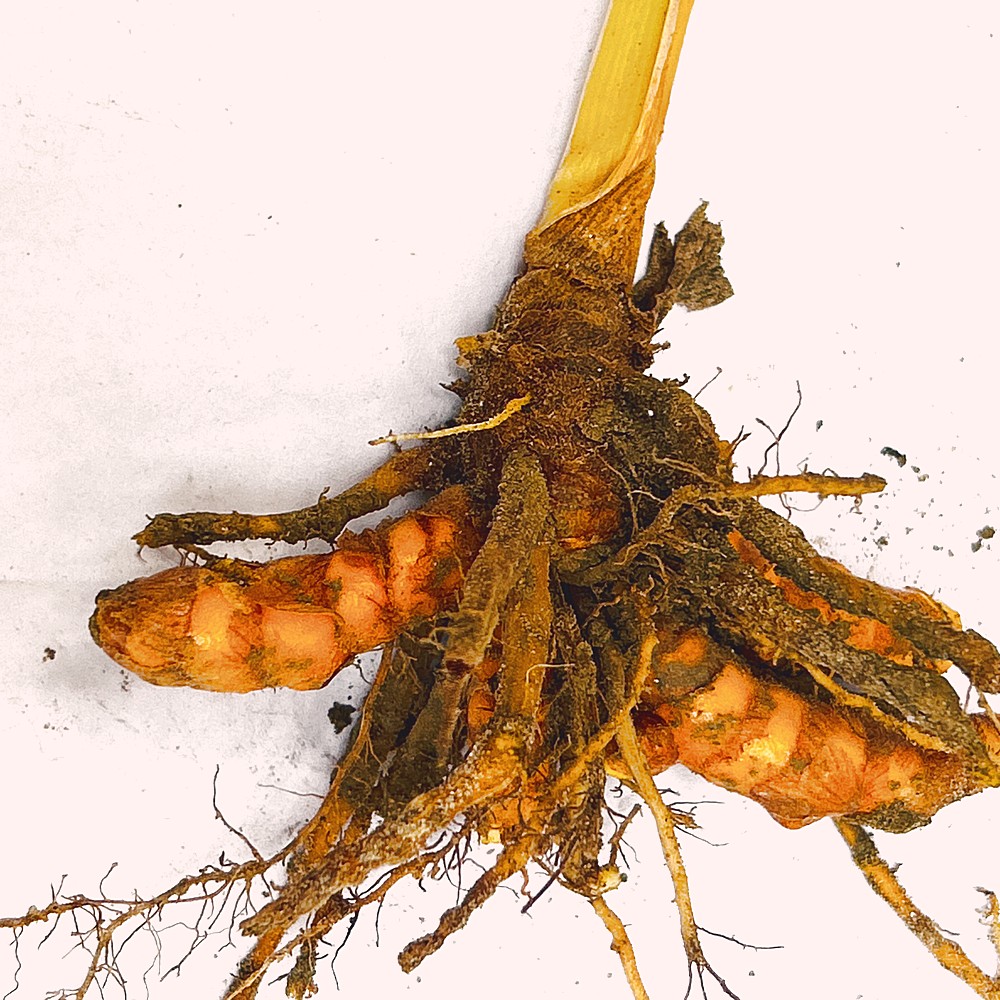
Label: Rhizome Healthy Root